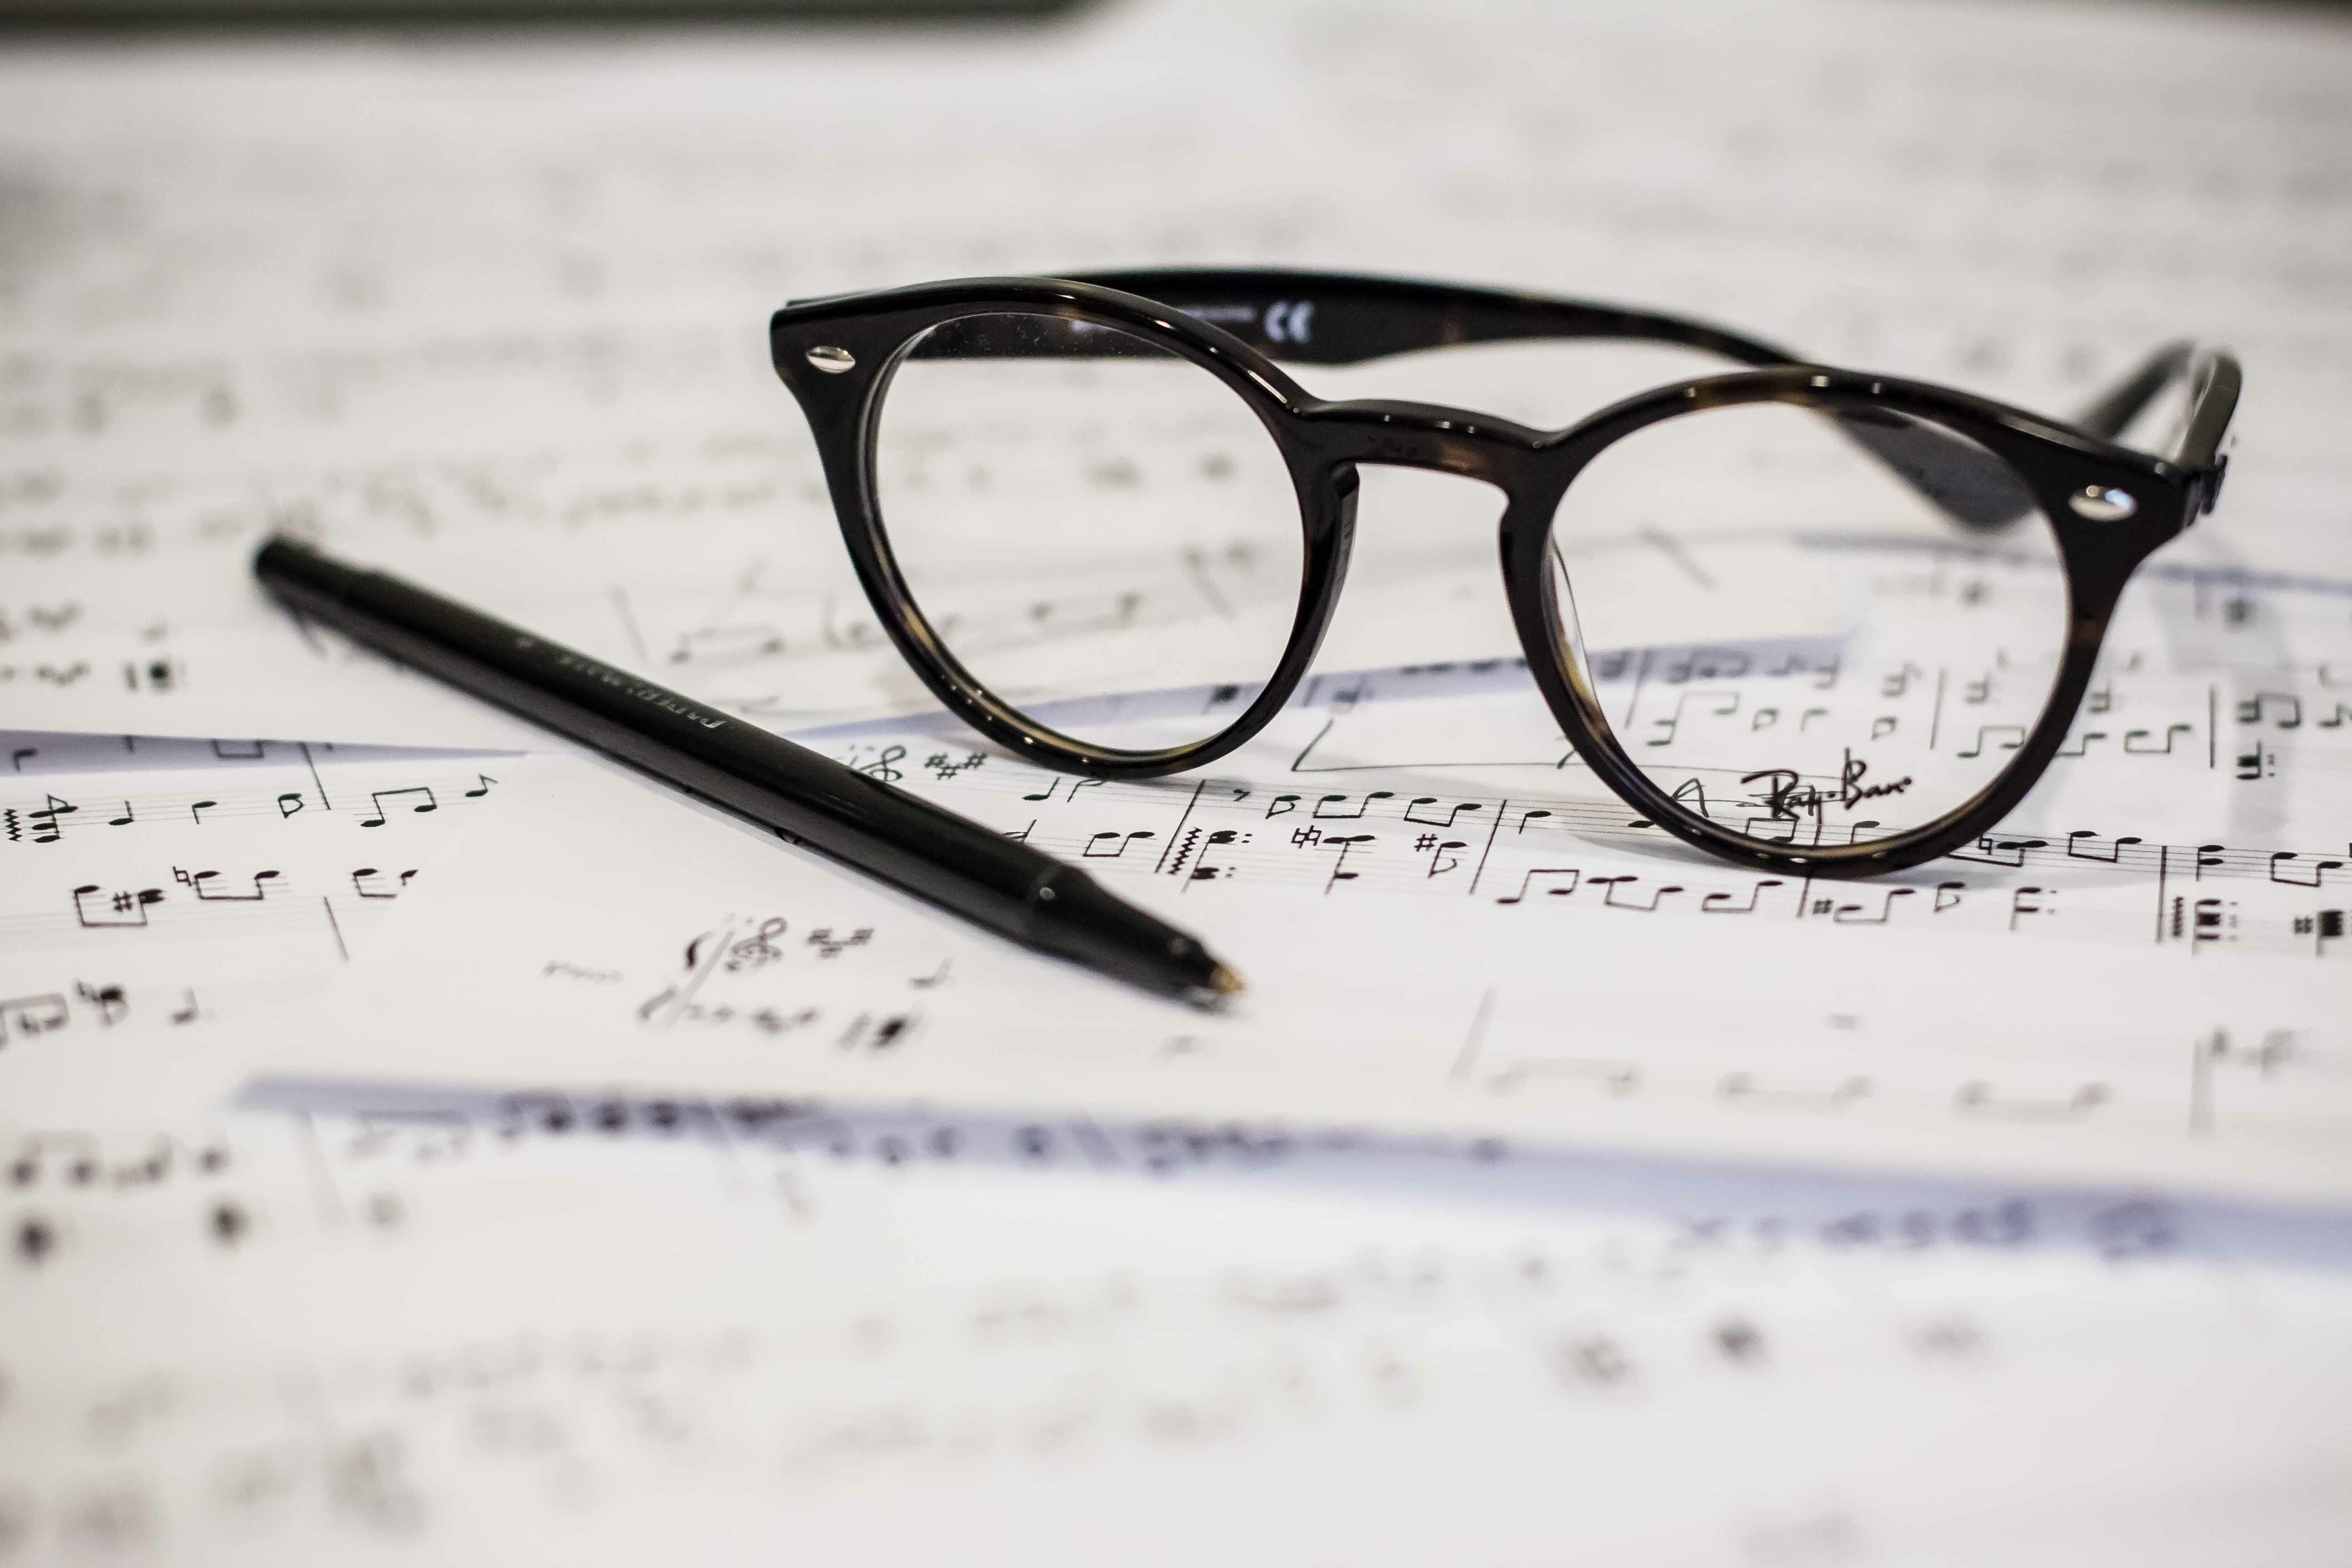
music, pen, sheet music, font, glasses, eyeglasses, eyewear, composing, vision care